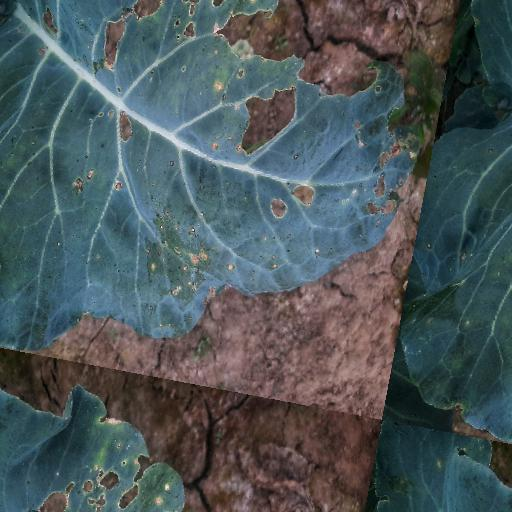
Label: Black Rot